Alexander Bazhbeuk-Melikyan

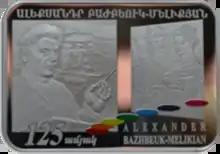

Alexander Bazhbeuk-Melikyan (11 September 1891 – 20 July 1966) was a Soviet Georgian artist, graphic designer and sculptor of Armenian origin.